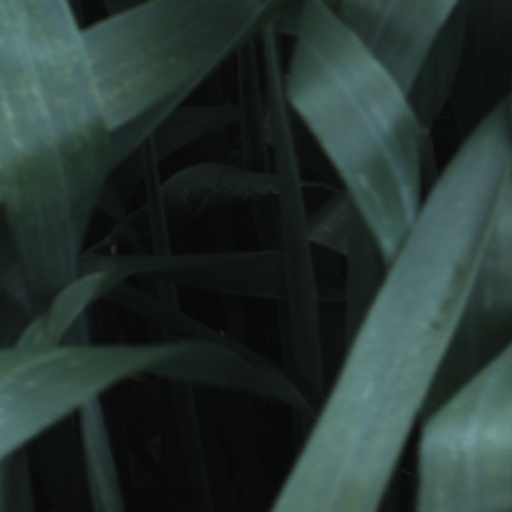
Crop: wheat